Aurora Bertrana

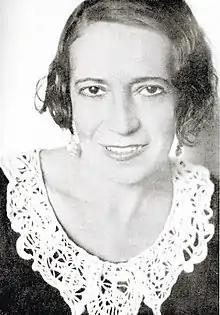
Aurora Bertrana

Aurora Bertrana i Salazar (October 29, 1892, Girona – September 3, 1974, Berga, Barcelona) was a Catalan cellist and writer, notable for her exotic stories and novels. She lived in Tahiti, Morocco, Switzerland, and France. Bertrana's republished memoires combining "Memòries fins al 1935" (1973) and "Memòries del 1935 al retorn a Catalunya" (1975) provide a detailed account of her life.